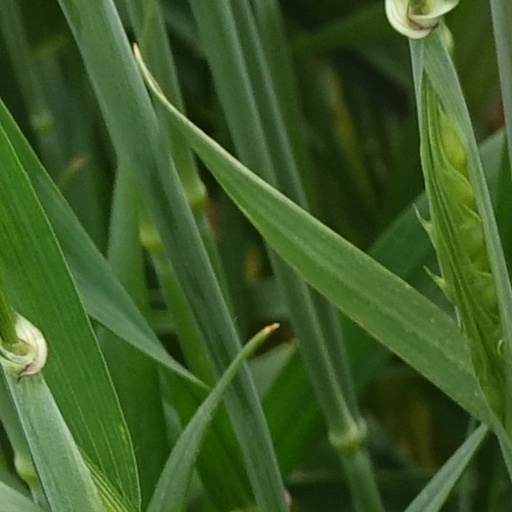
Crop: wheat